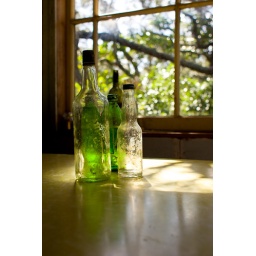
Old glass bottles sit on a formica table in a bach on Rangitoto Island